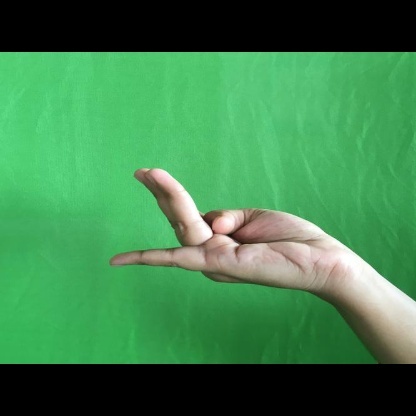
Mudra: Chaturam